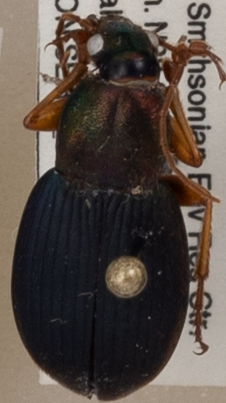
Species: Chlaenius aestivus
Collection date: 2021-08-19
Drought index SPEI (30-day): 0.77
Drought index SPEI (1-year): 1.064
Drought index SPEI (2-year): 1.69